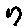
Label: 7